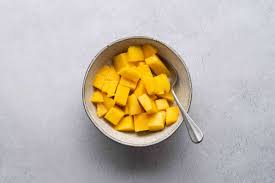
Label: Mango